Moscow, Idaho

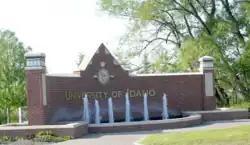
East entrance the University of Idaho in Moscow

Moscow has a Mayor-Council form of government consisting of six Council members (at large) and a Mayor. These positions are elected separately and serve four year terms. Council member elections are held in odd-numbered years in November, with terms staggered so that three of the six seats are open at each election. Mayoral elections are held the November after a US presidential election.